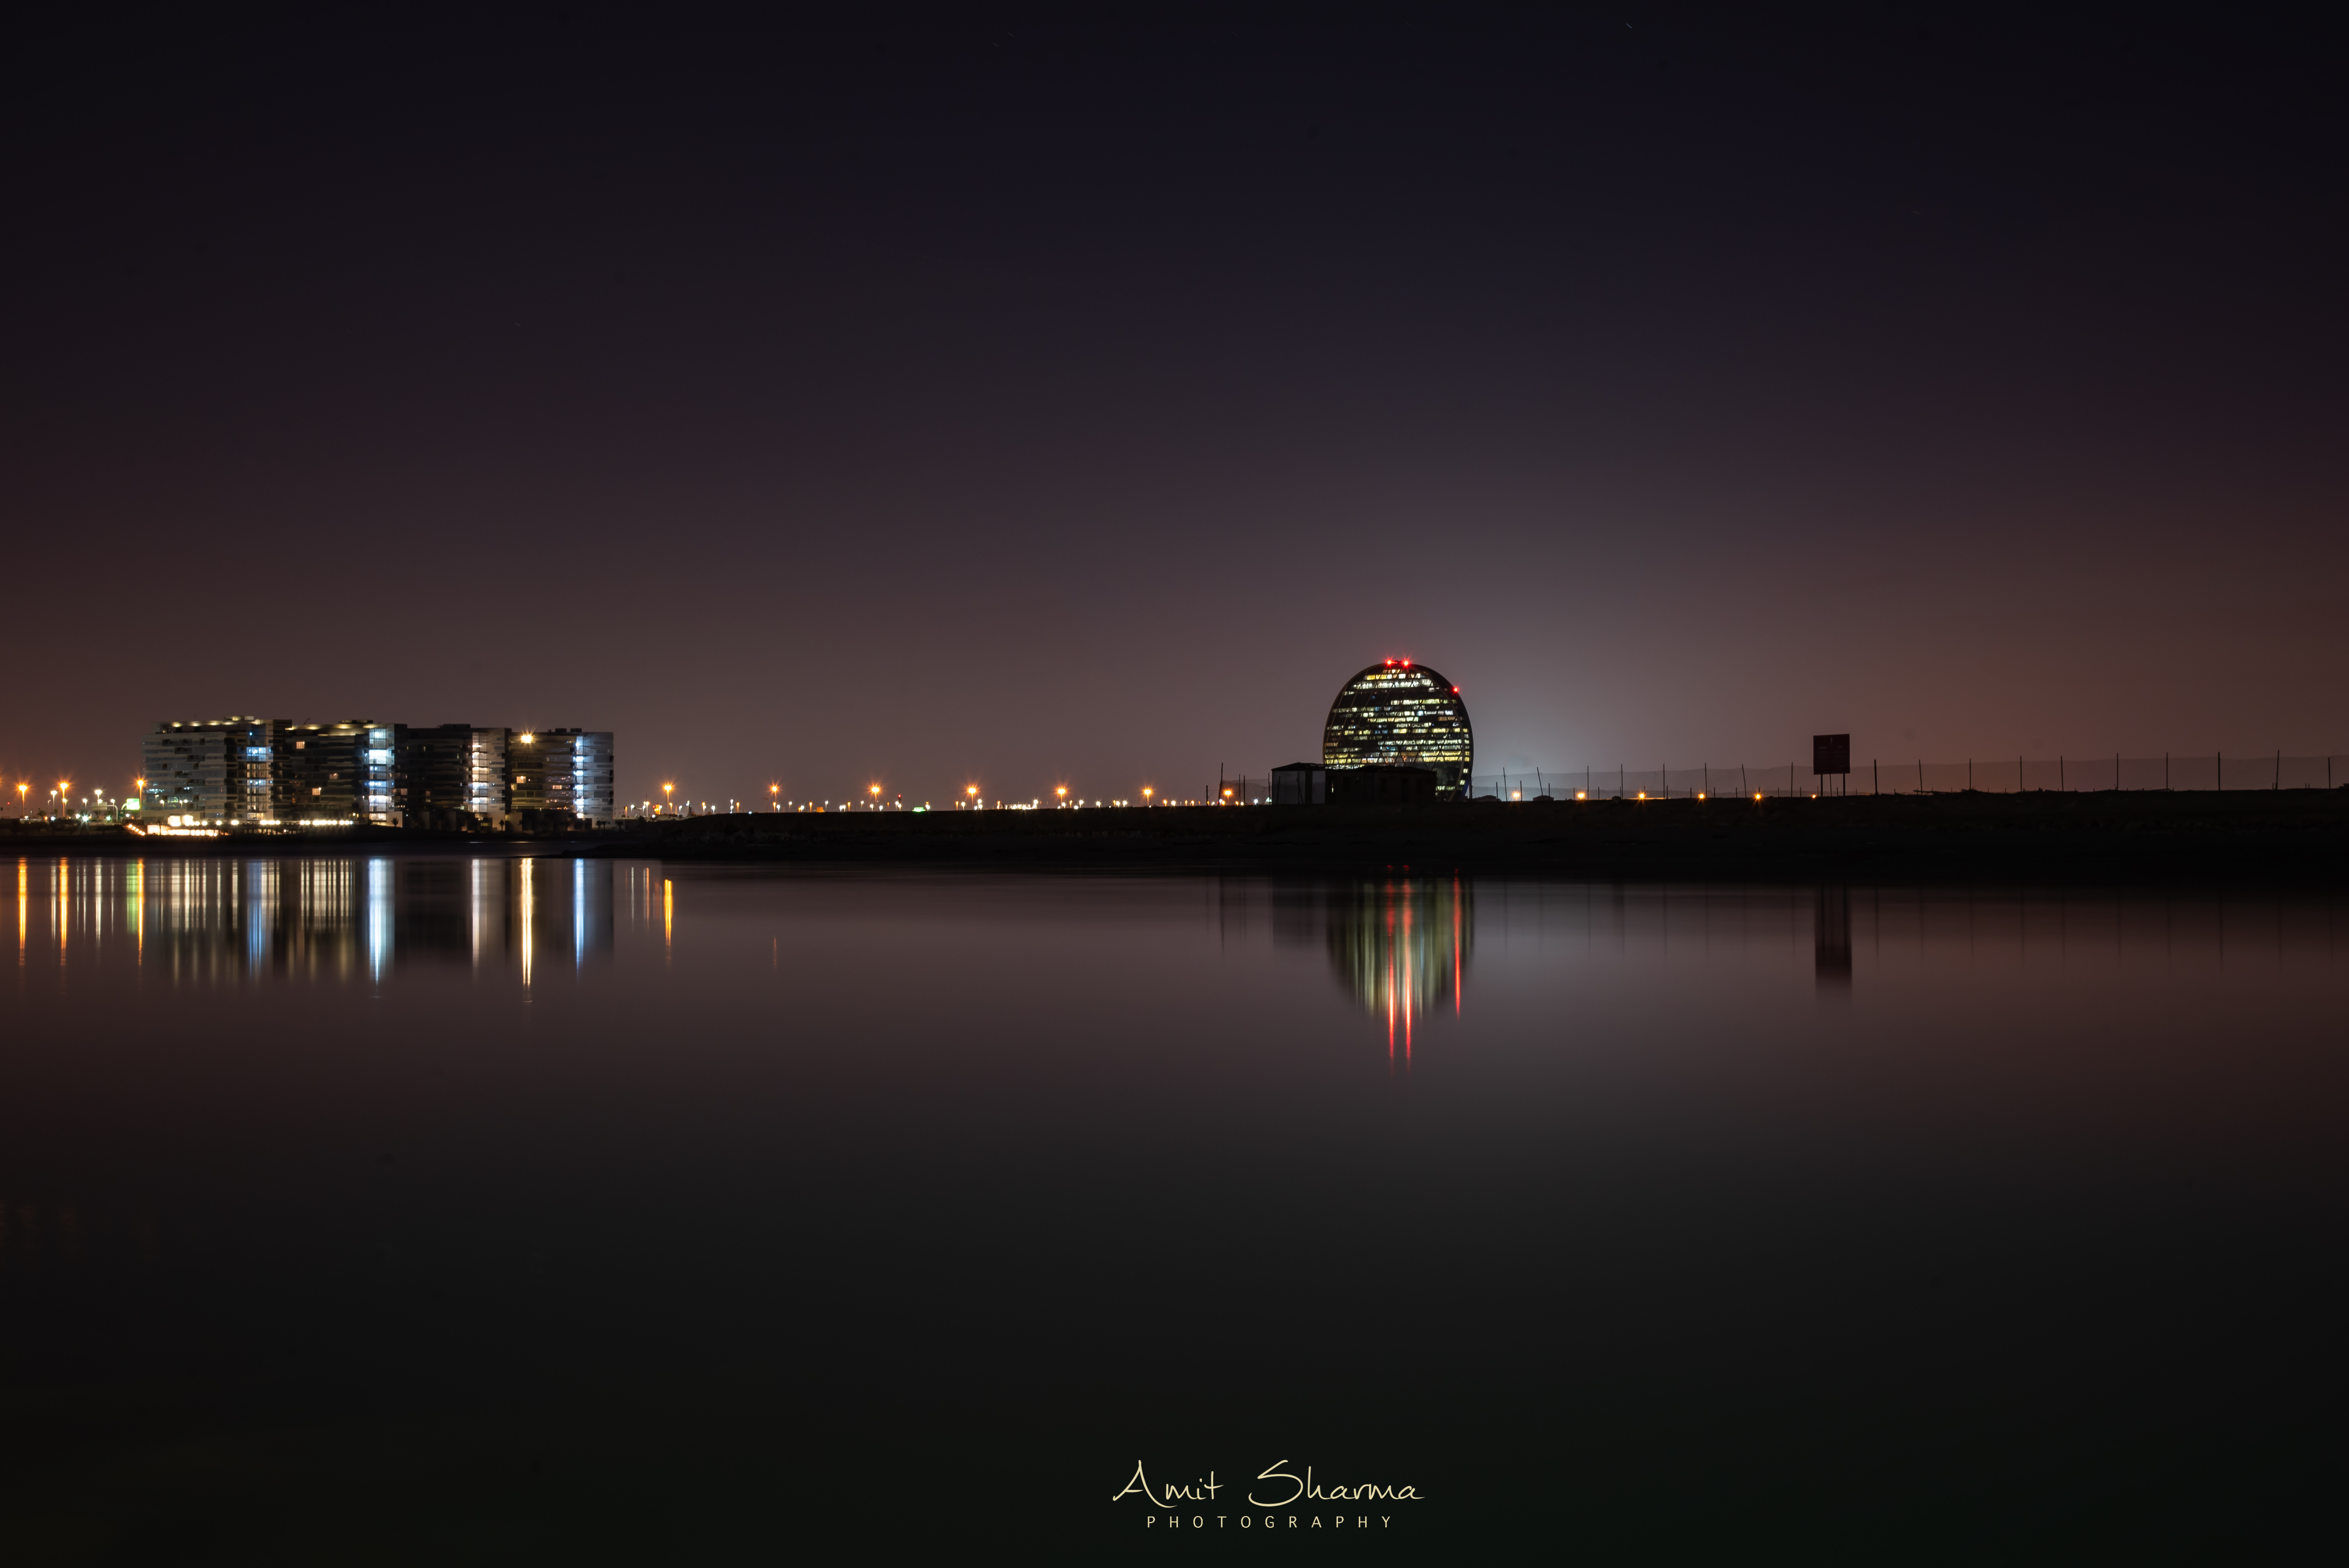
abu dhabi, middle east, uae, Yas Island, night, sky, water, landmark, reflection, light, city, lighting, architecture, river, horizon, urban area, darkness, calm, sea, evening, cloud, cityscape, skyline, midnight, bridge, metropolis, lake, pier, dusk